Necromorphs

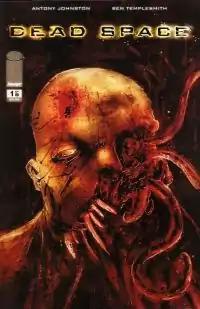
Illustration of a Necromorph creature on the cover of "Dead Space" #1 (March 2008) by Ben Templesmith

Necromorphs are a collective of undead creatures in the science fiction horror multimedia franchise "Dead Space" by Electronic Arts, introduced in the 2008 comic book series of the same name. Within the series, the Necromorphs are constructed from reanimated corpses and come in multiple forms of various shapes and sizes. They are violent creatures driven to murder and infect all life within their vicinity by a signal emitted from mysterious alien artifacts known as Markers.